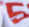
Number: 5